Theodore Caplow

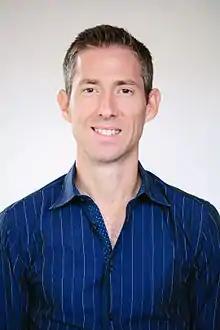
Dr. Ted Caplow

Theodore "Ted" Caplow (born 1969) is an American social entrepreneur, environmental engineer, and inventor. He is the founder of greenhouse science lab provider New York Sun Works and the co-founder of AgTech supply-chain disruptor BrightFarms. Caplow's pioneering work in urban agriculture and vertical farming began with the Science Barge in Yonkers, New York (NY). Caplow has also patented a Vertically Integrated Greenhouse. Caplow subsequently co-founded Caplow|Manzano in 2017 with Nathalie Manzano to pursue innovations in resilient housing design and sustainable building technology. As an academic, Caplow holds a Ph.D. in engineering from Columbia University and has published a series of peer-reviewed articles on water contaminant dynamics in the Hudson River Estuary, in addition to articles on Building-integrated agriculture.